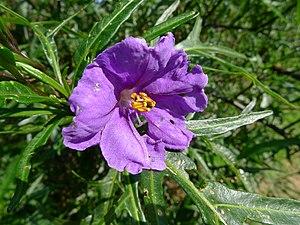
Solanum laciniatum est une plante ligneuse de la famille des Solanaceae.